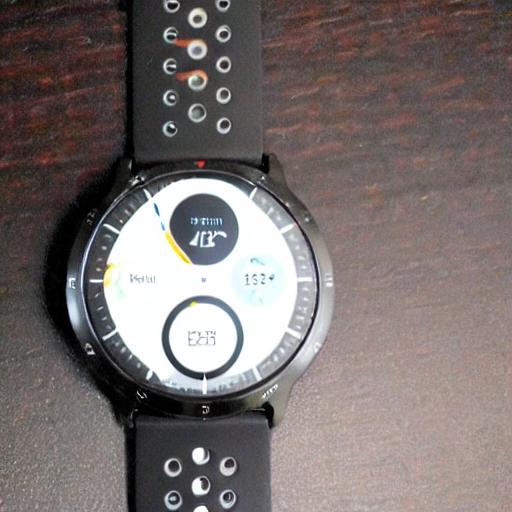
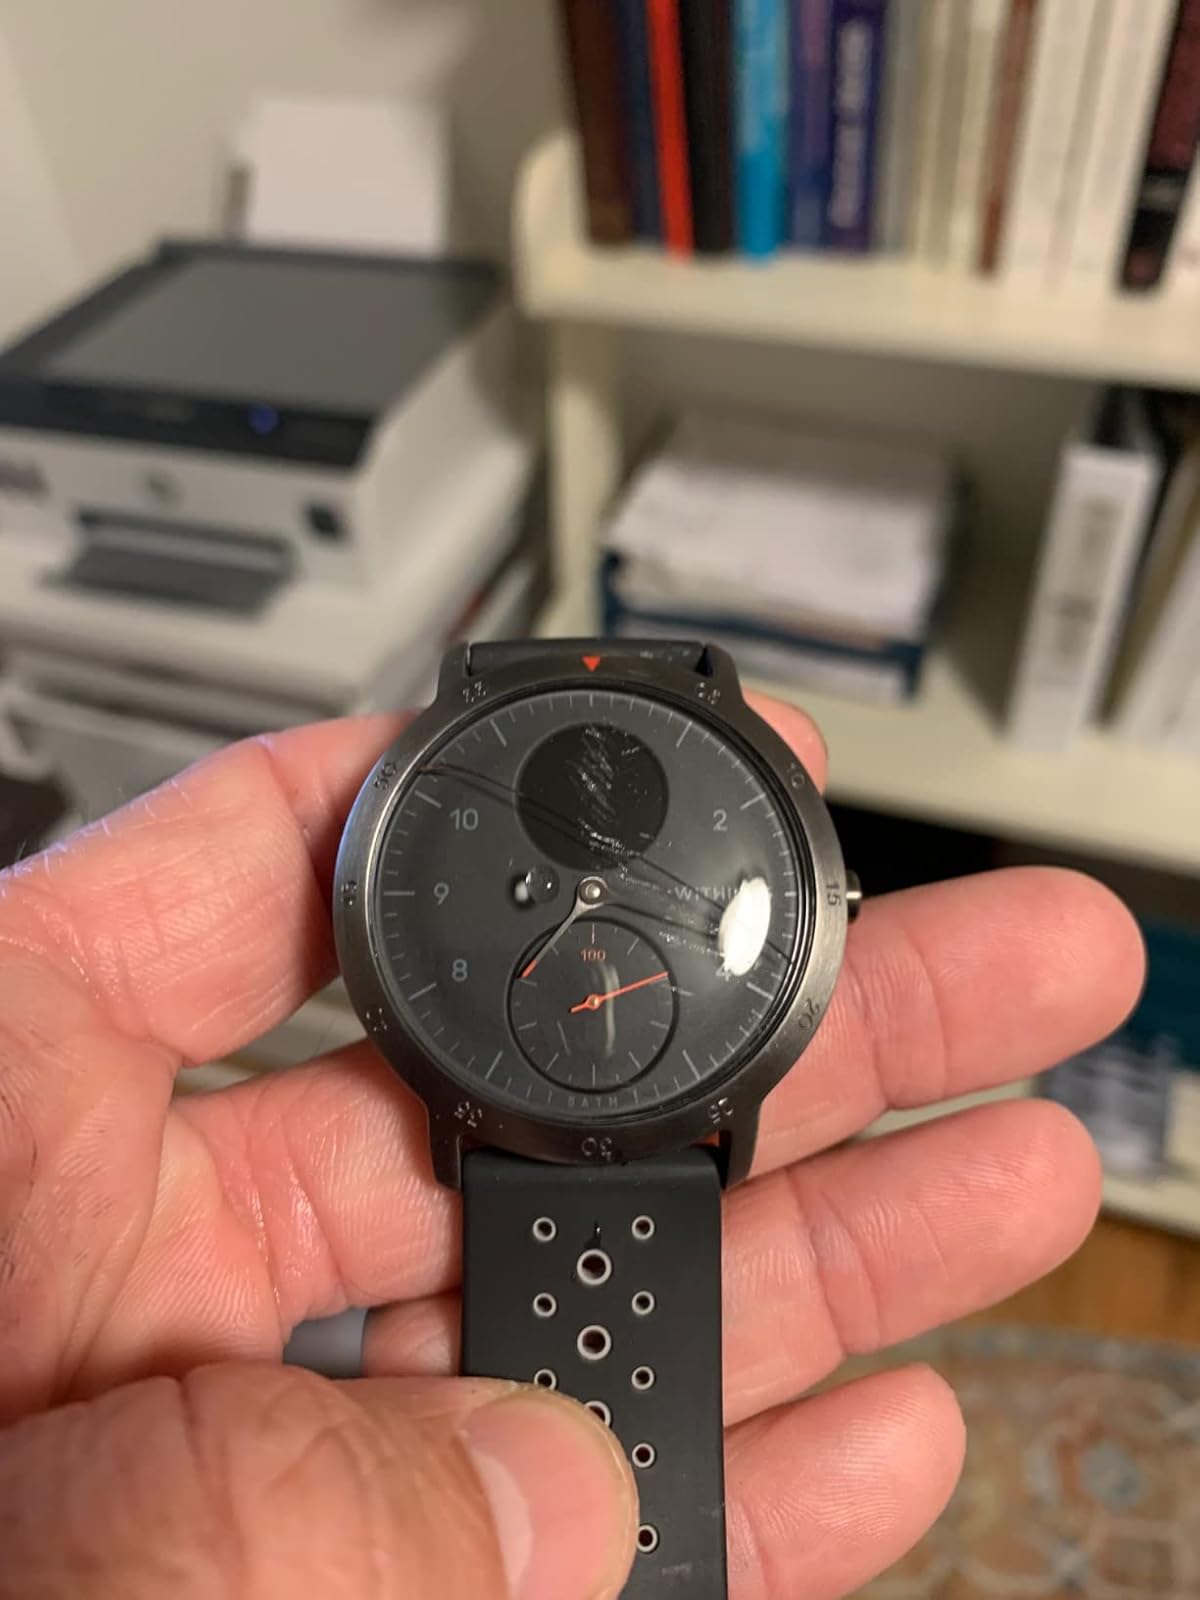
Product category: smartwatch
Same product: no